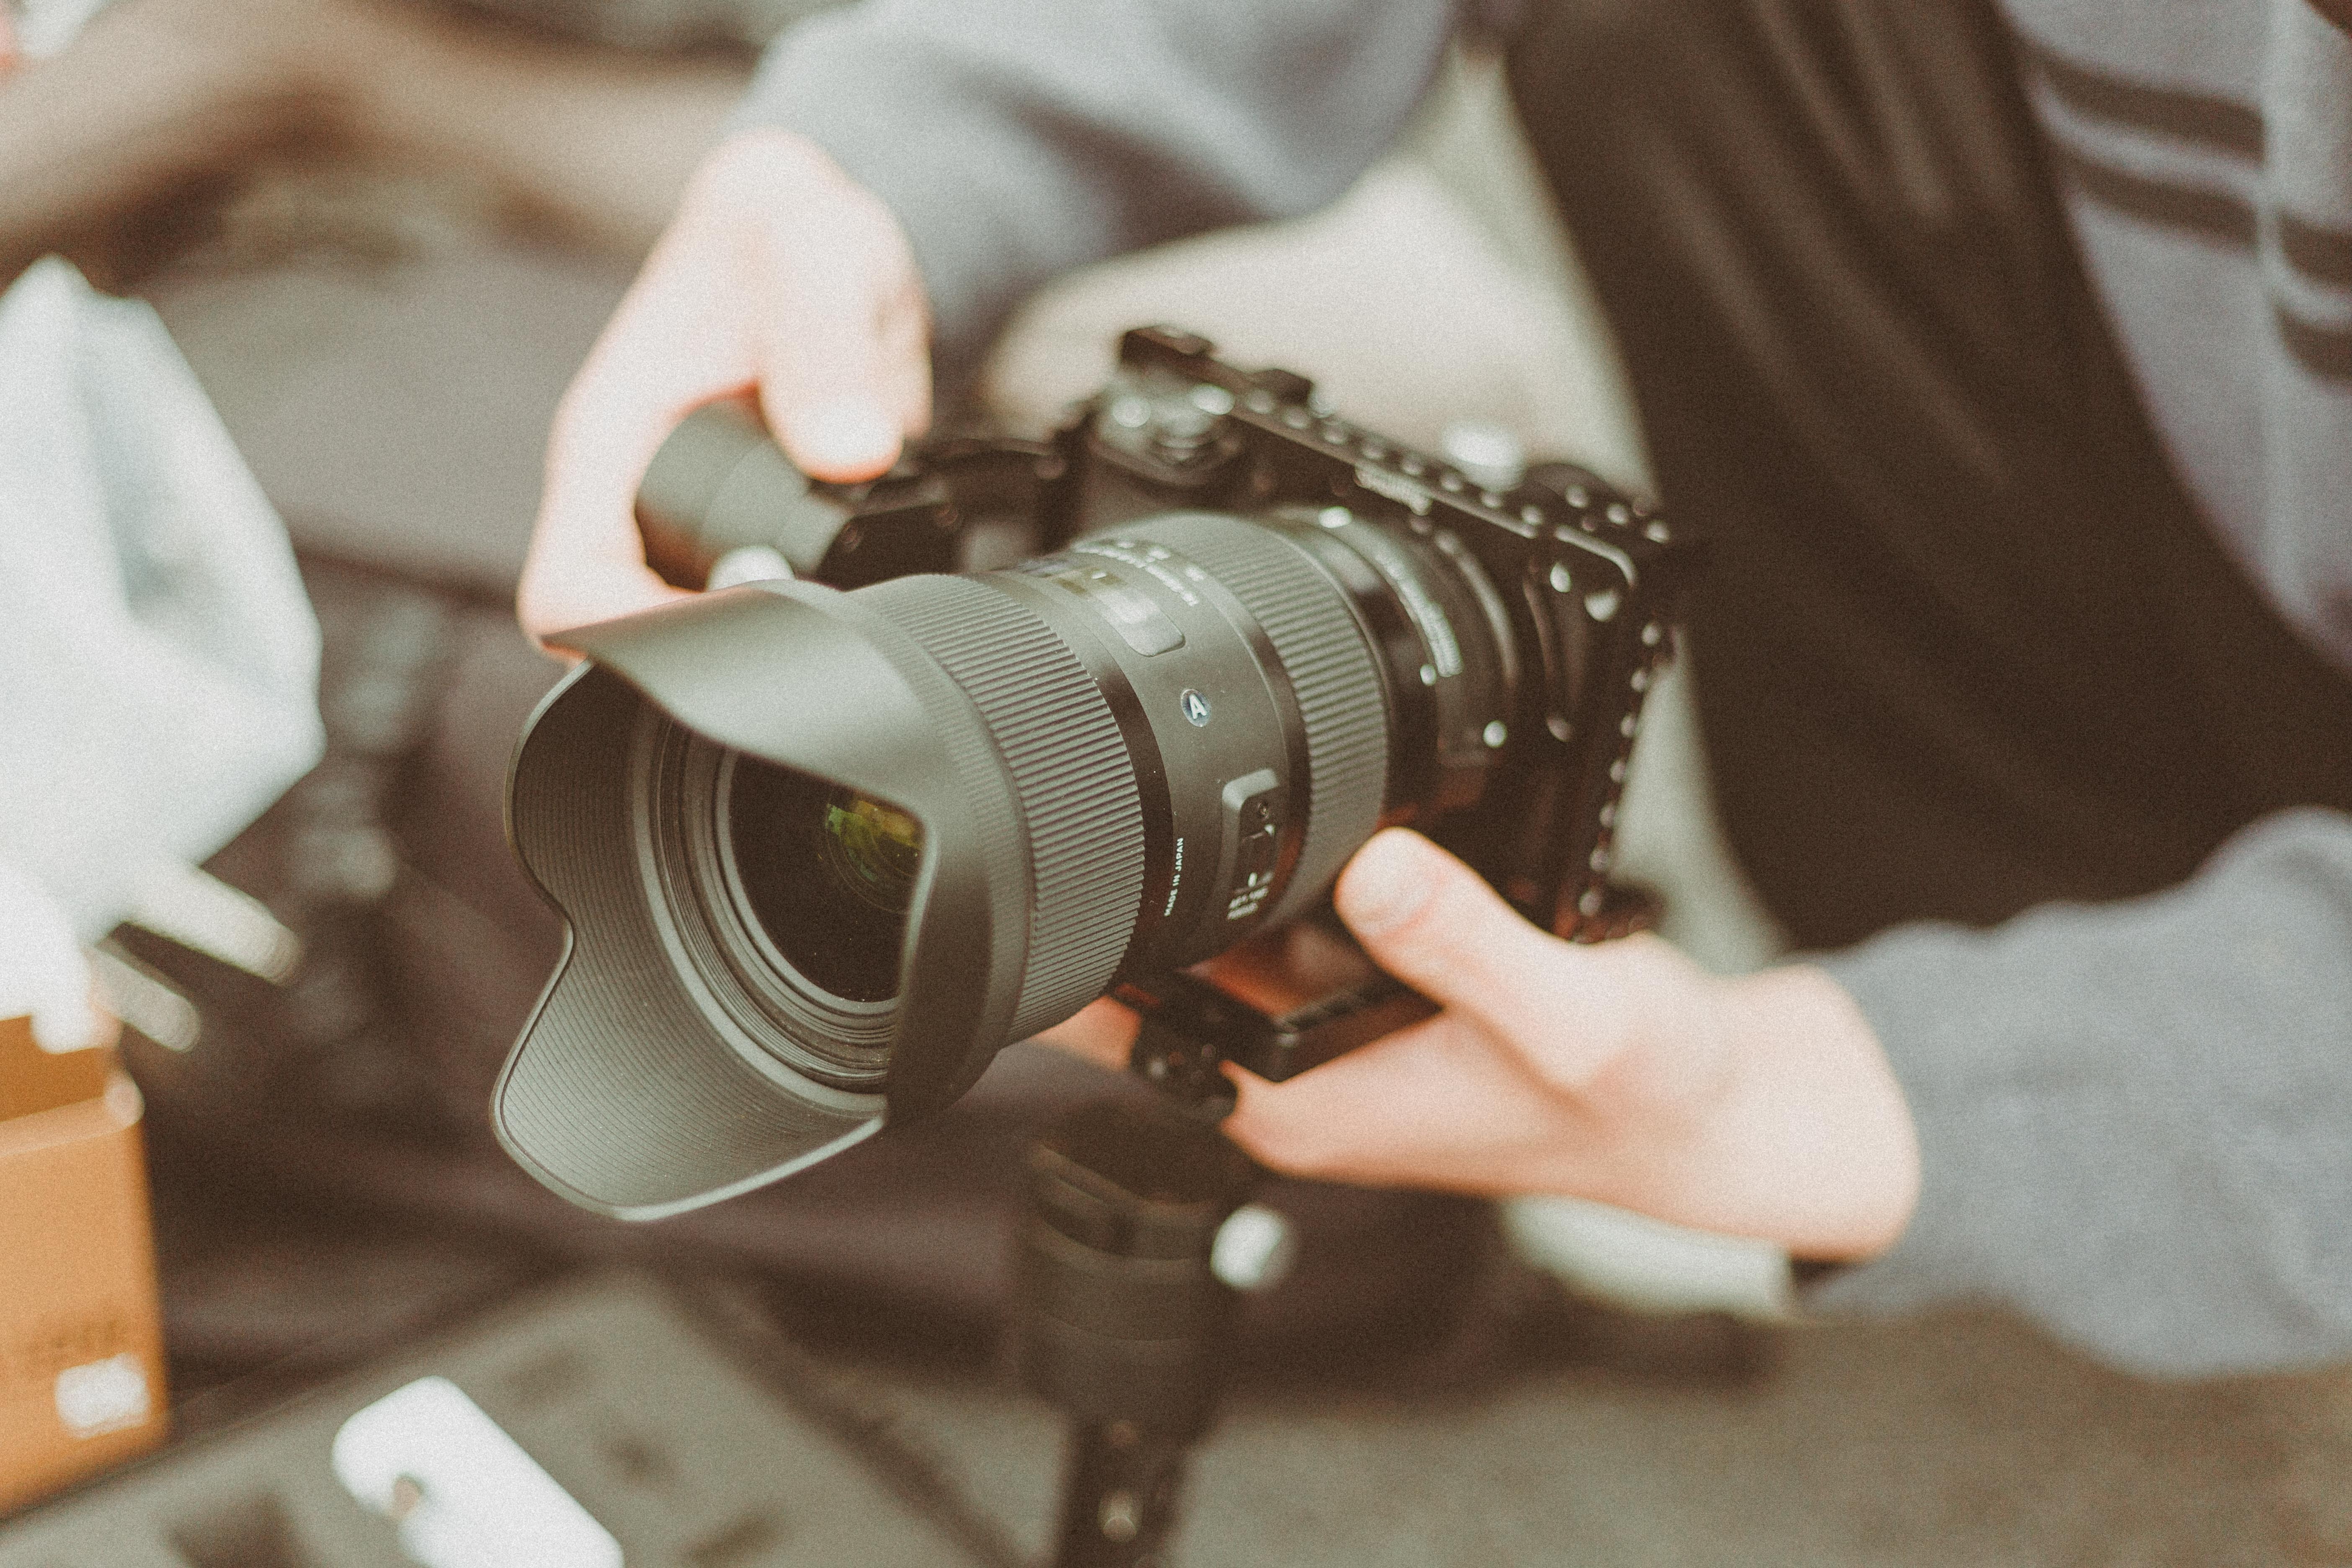
photograph, cameras optics, photographer, camera lens, camera accessory, lens, camera, hand, single lens reflex camera, photography, reflex camera, stock photography, mirrorless interchangeable lens camera, macro photography, shoe, digital slr, lens hood, camera operator, digital camera